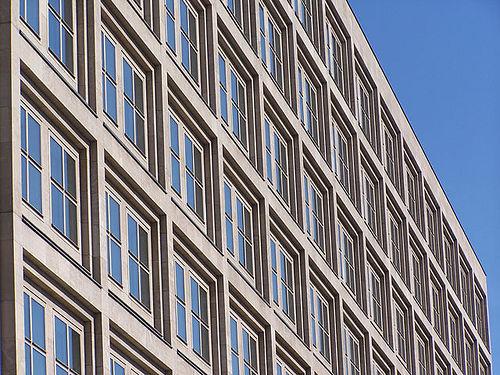
Weather: sun or clear